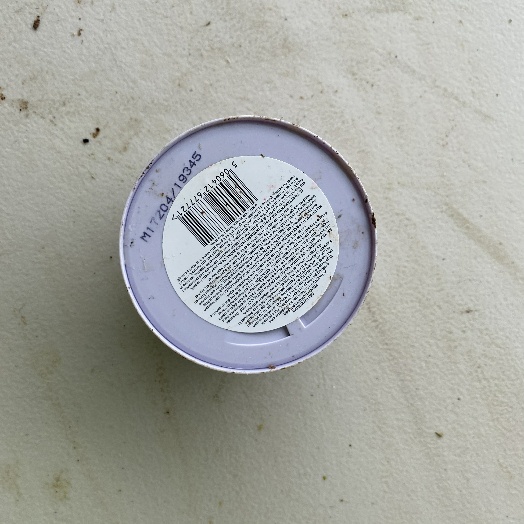
Label: Metal